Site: brandenburg
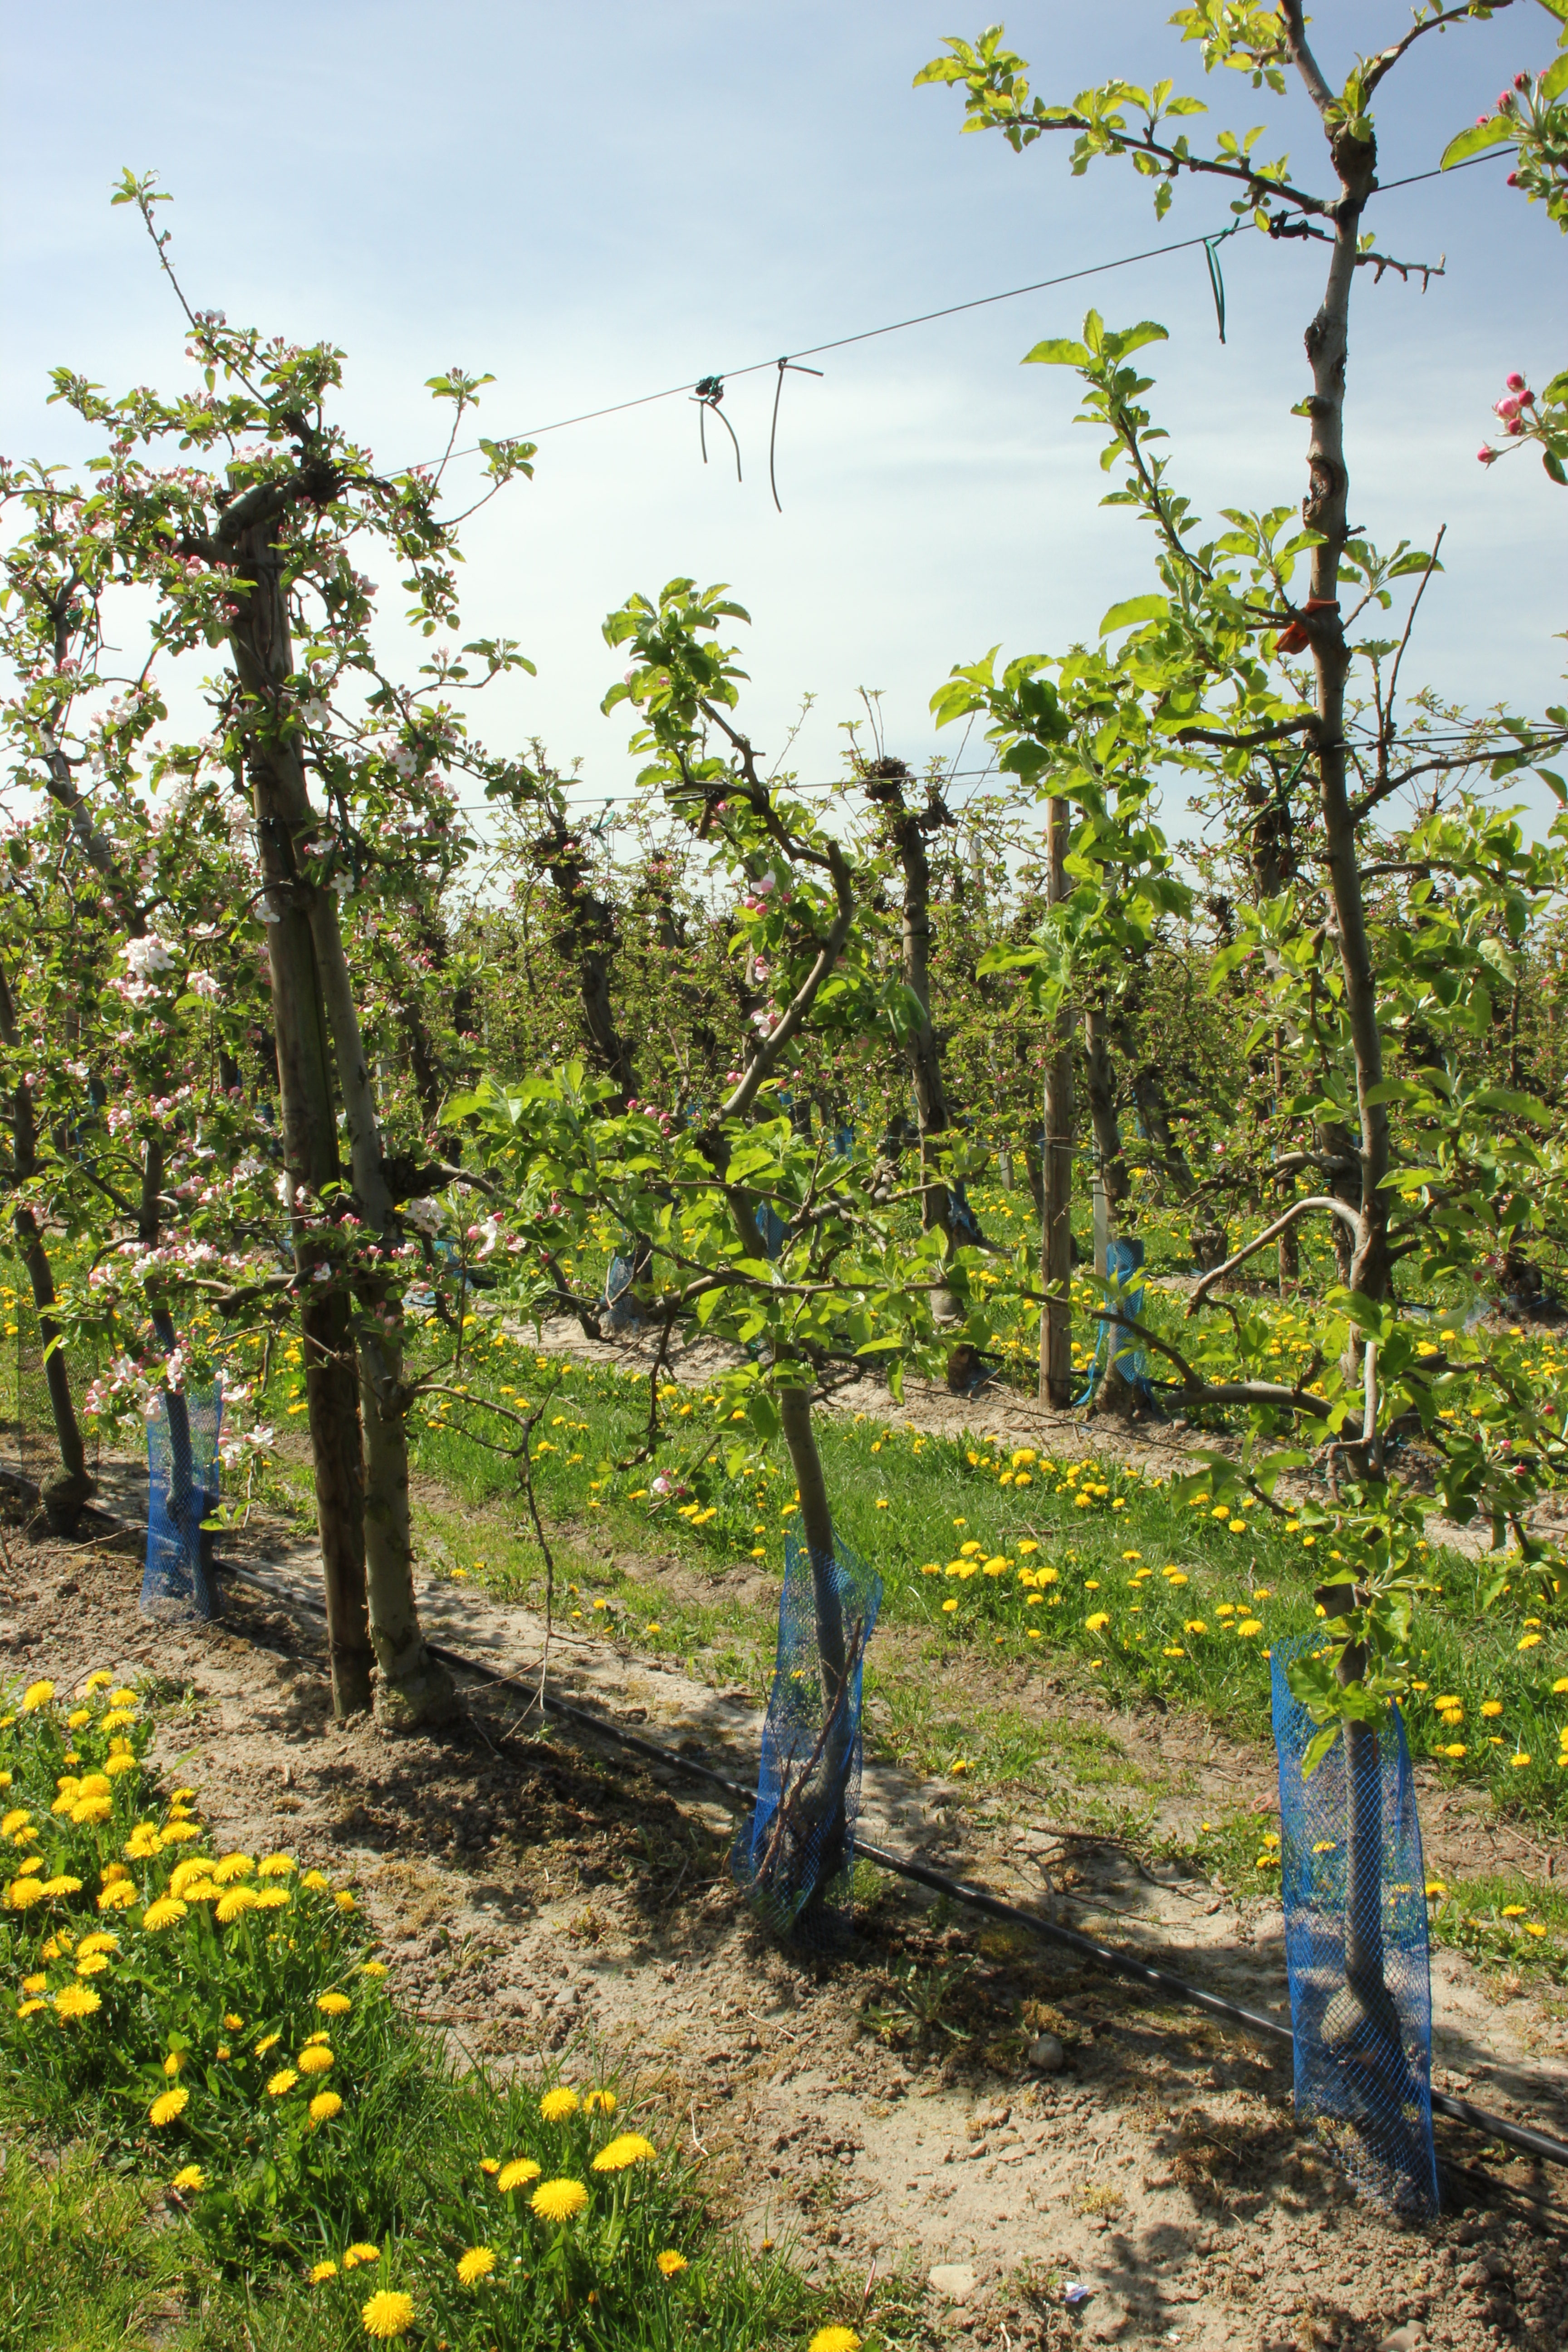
Growth stage (BBCH 57): Inflorescence emergence